2011–12 Reading F.C. season

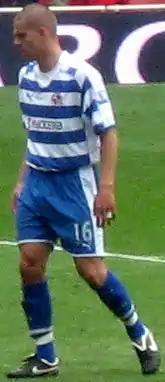
Ívar Ingimarsson left the club in June after almost eight years and 281 appearances. Pictured in 2008.

On 2 June Reading announced that long time defender and club captain Ívar Ingimarsson was being released, along with David Mooney, Abdulai Bell-Baggie, Danny Joyce, James Rowe and Erik Opsahl. It was also revealed that Julian Kelly and Scott Davies were also leaving to join Notts County and Crawley Town respectively.